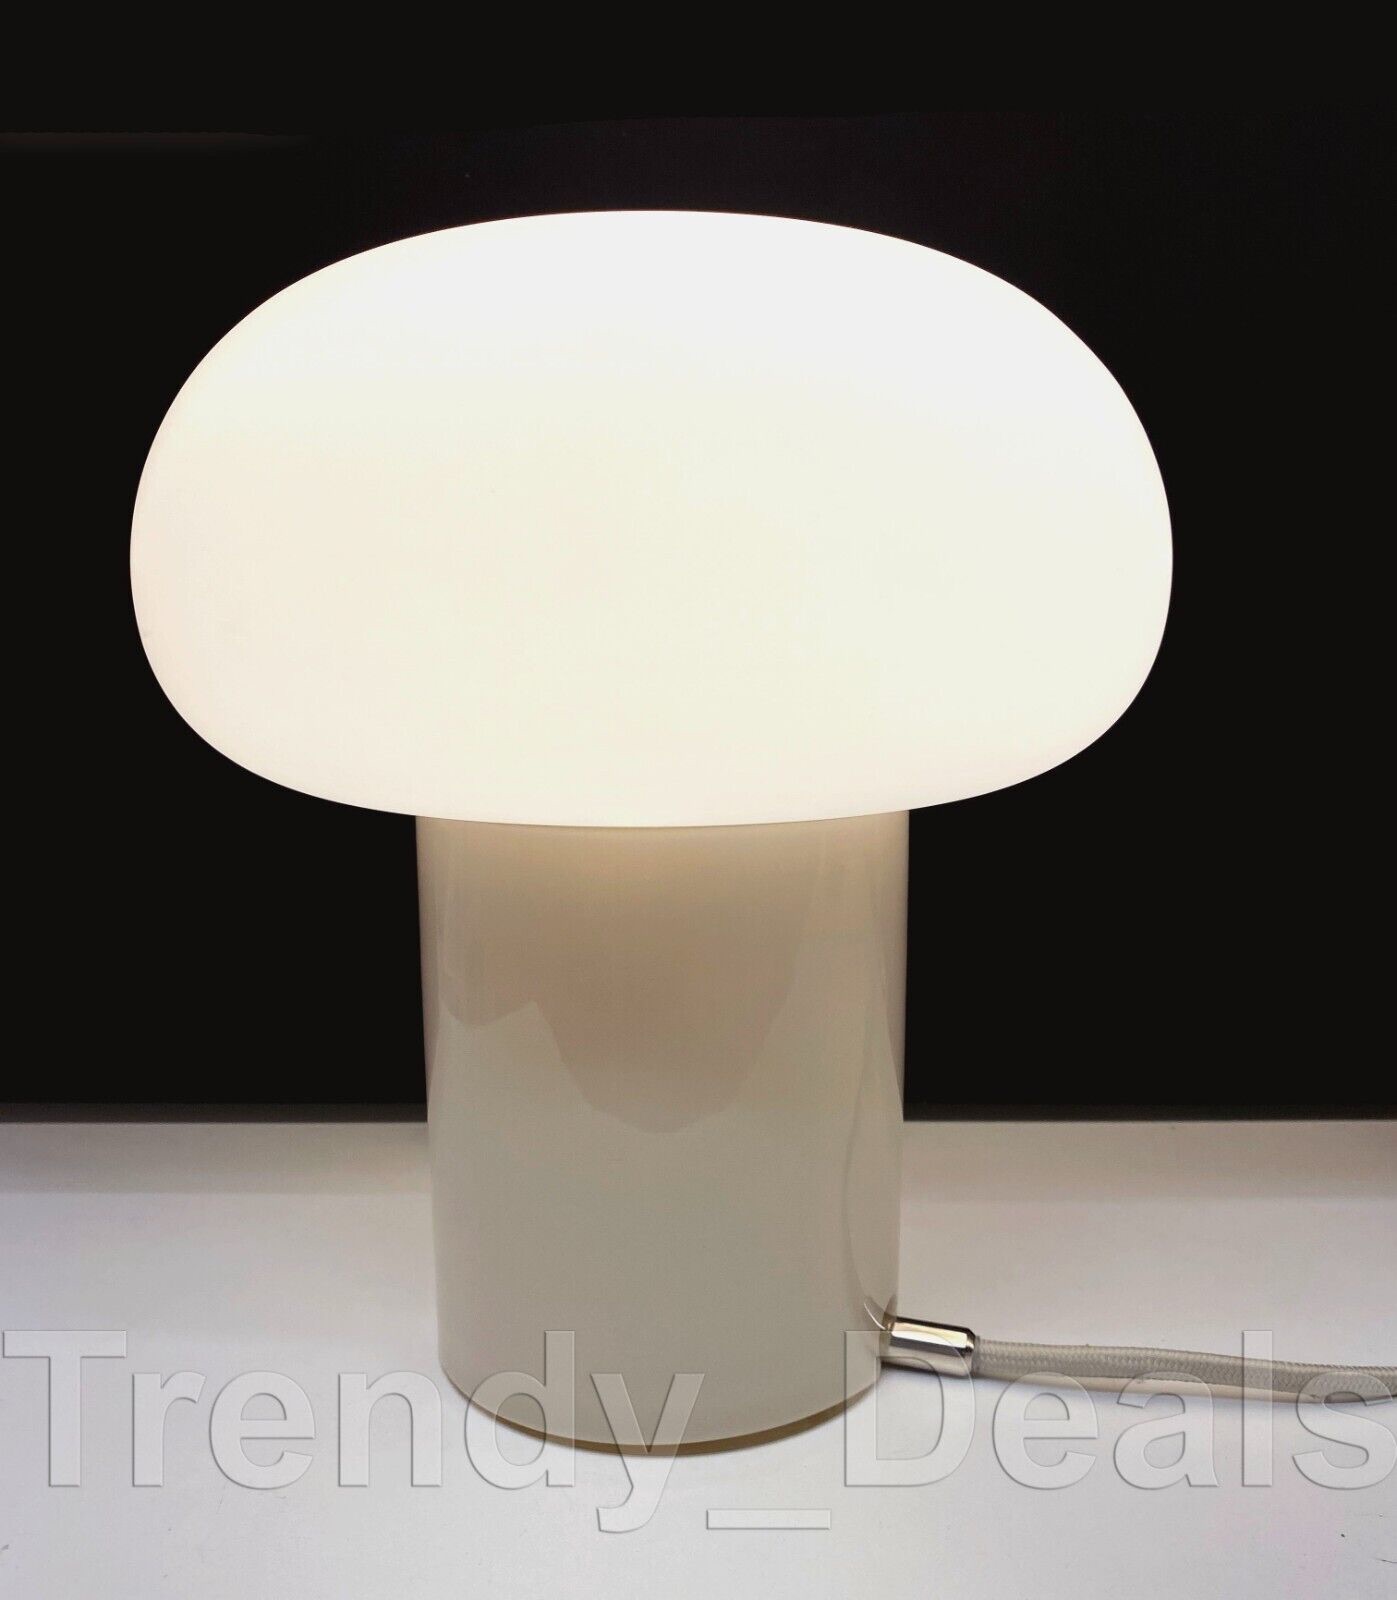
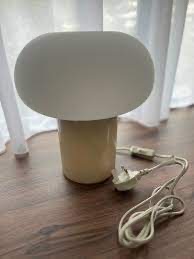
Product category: misc
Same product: yes